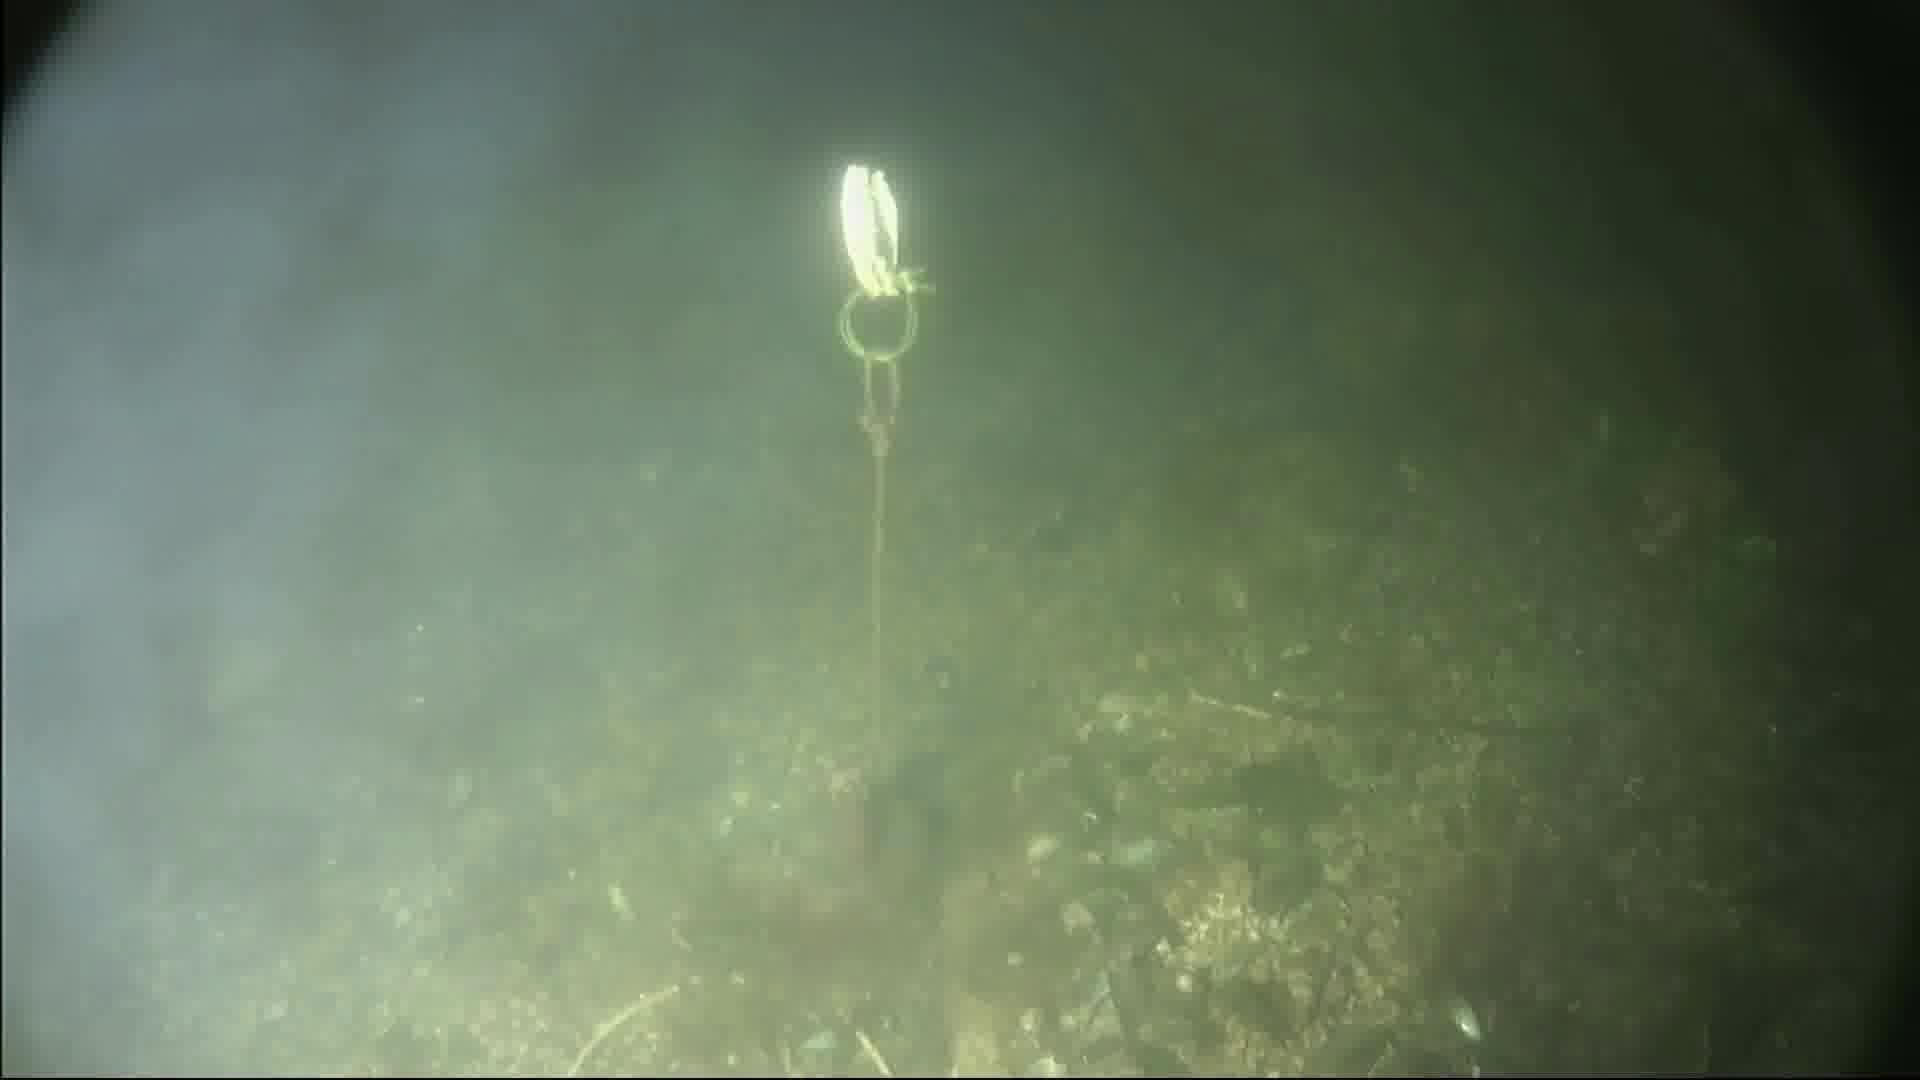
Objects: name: fish